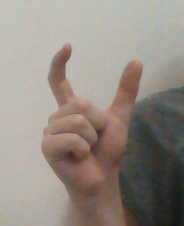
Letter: nun